Owning Mahowny

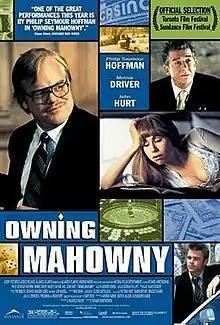
"Owning Mahowny" film poster

Owning Mahowny is a 2003 Canadian film starring Philip Seymour Hoffman, Minnie Driver, Maury Chaykin and John Hurt. The film is based on the true story of Brian Molony, a Toronto bank employee who embezzled more than $10 million to feed his gambling addiction. "Owning Mahowny" was named one of the ten best films of the year by critic Roger Ebert.